Okinawa Prefecture

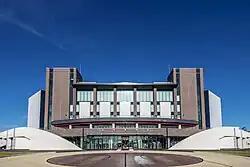
Okinawa Arena, the home arena of the B.League team Ryukyu Golden Kings

The Okinawan diet consists of low-fat, low-salt foods, such as whole fruits and vegetables, legumes, tofu, and seaweed. Okinawans are particularly well known for consuming purple potatoes, also known as Okinawan sweet potatoes. Okinawans used to be known for their longevity compared to the rest of Japan and the world in general. This particular island is a so-called Blue Zone, an area where people are purported to live longer than most others elsewhere in the world. Possible explanations for this were diet, low-stress lifestyle, caring community, activity, and spirituality of the inhabitants of the island.